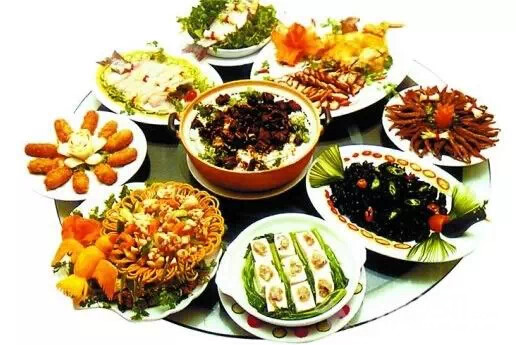
Label: trash